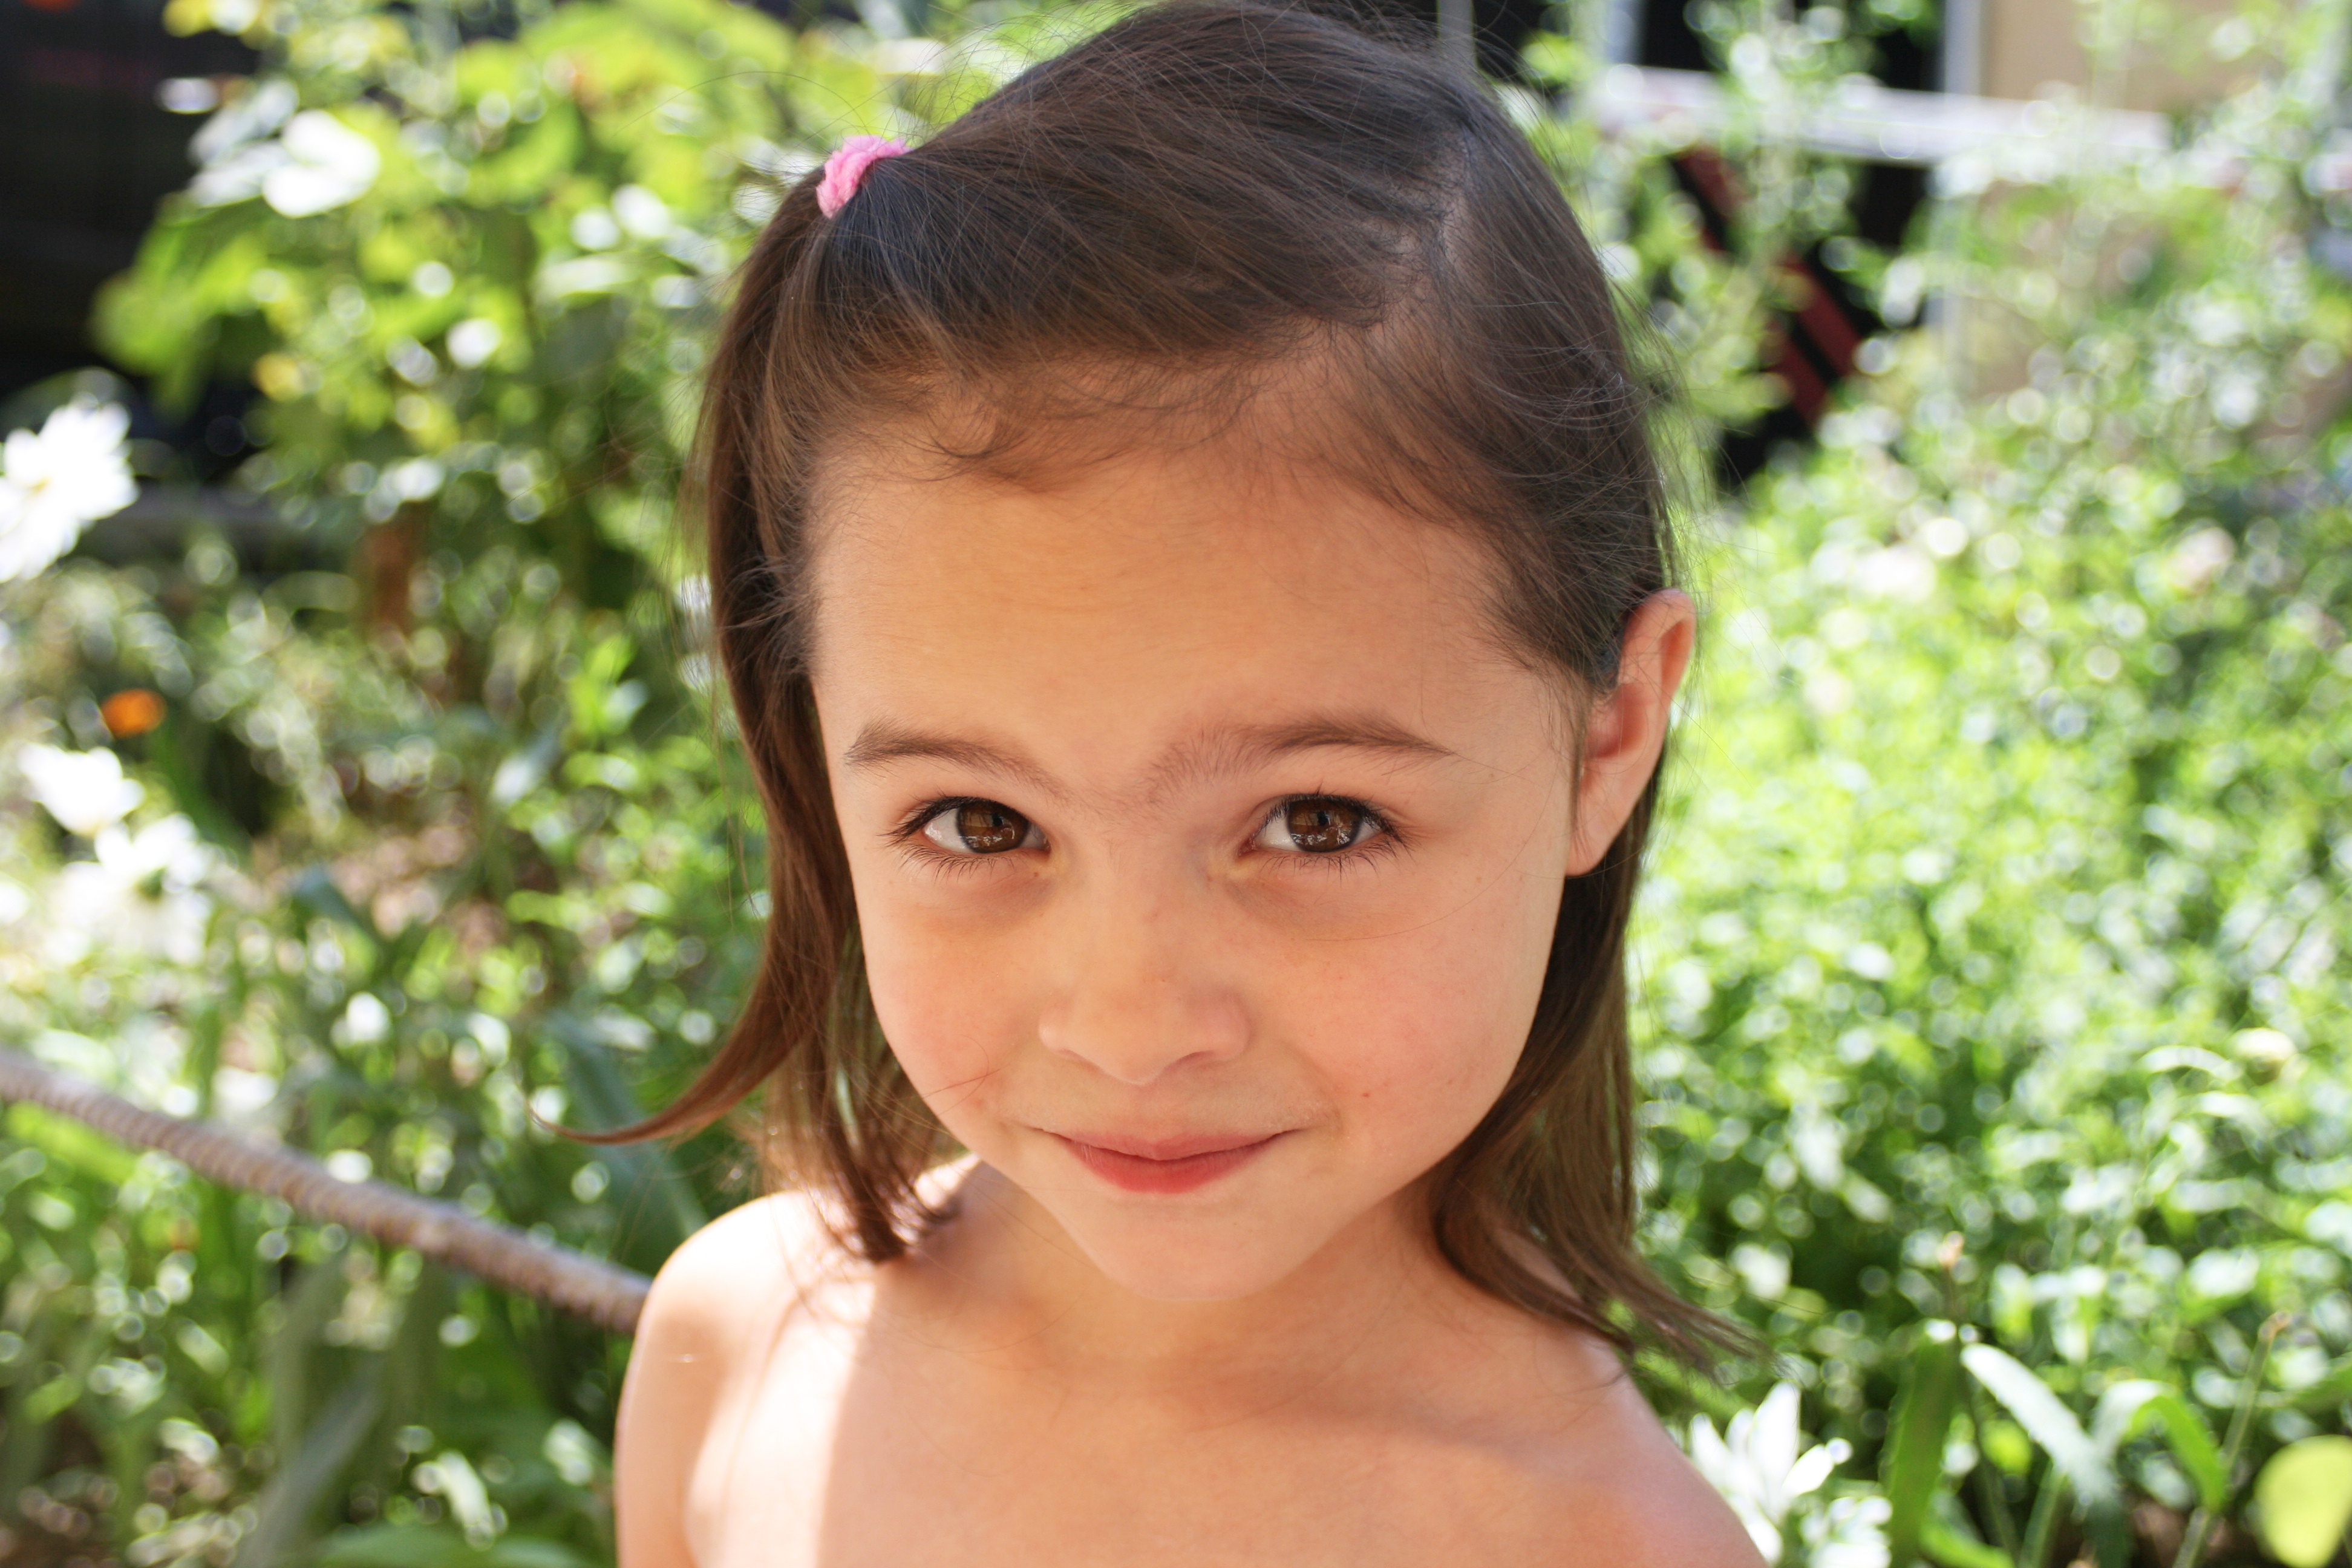
person, people, girl, woman, hair, flower, summer, portrait, model, spring, green, child, garden, bride, facial expression, hairstyle, smile, plants, face, eyes, toddler, eye, head, look, skin, beauty, out, photo shoot, portrait photography